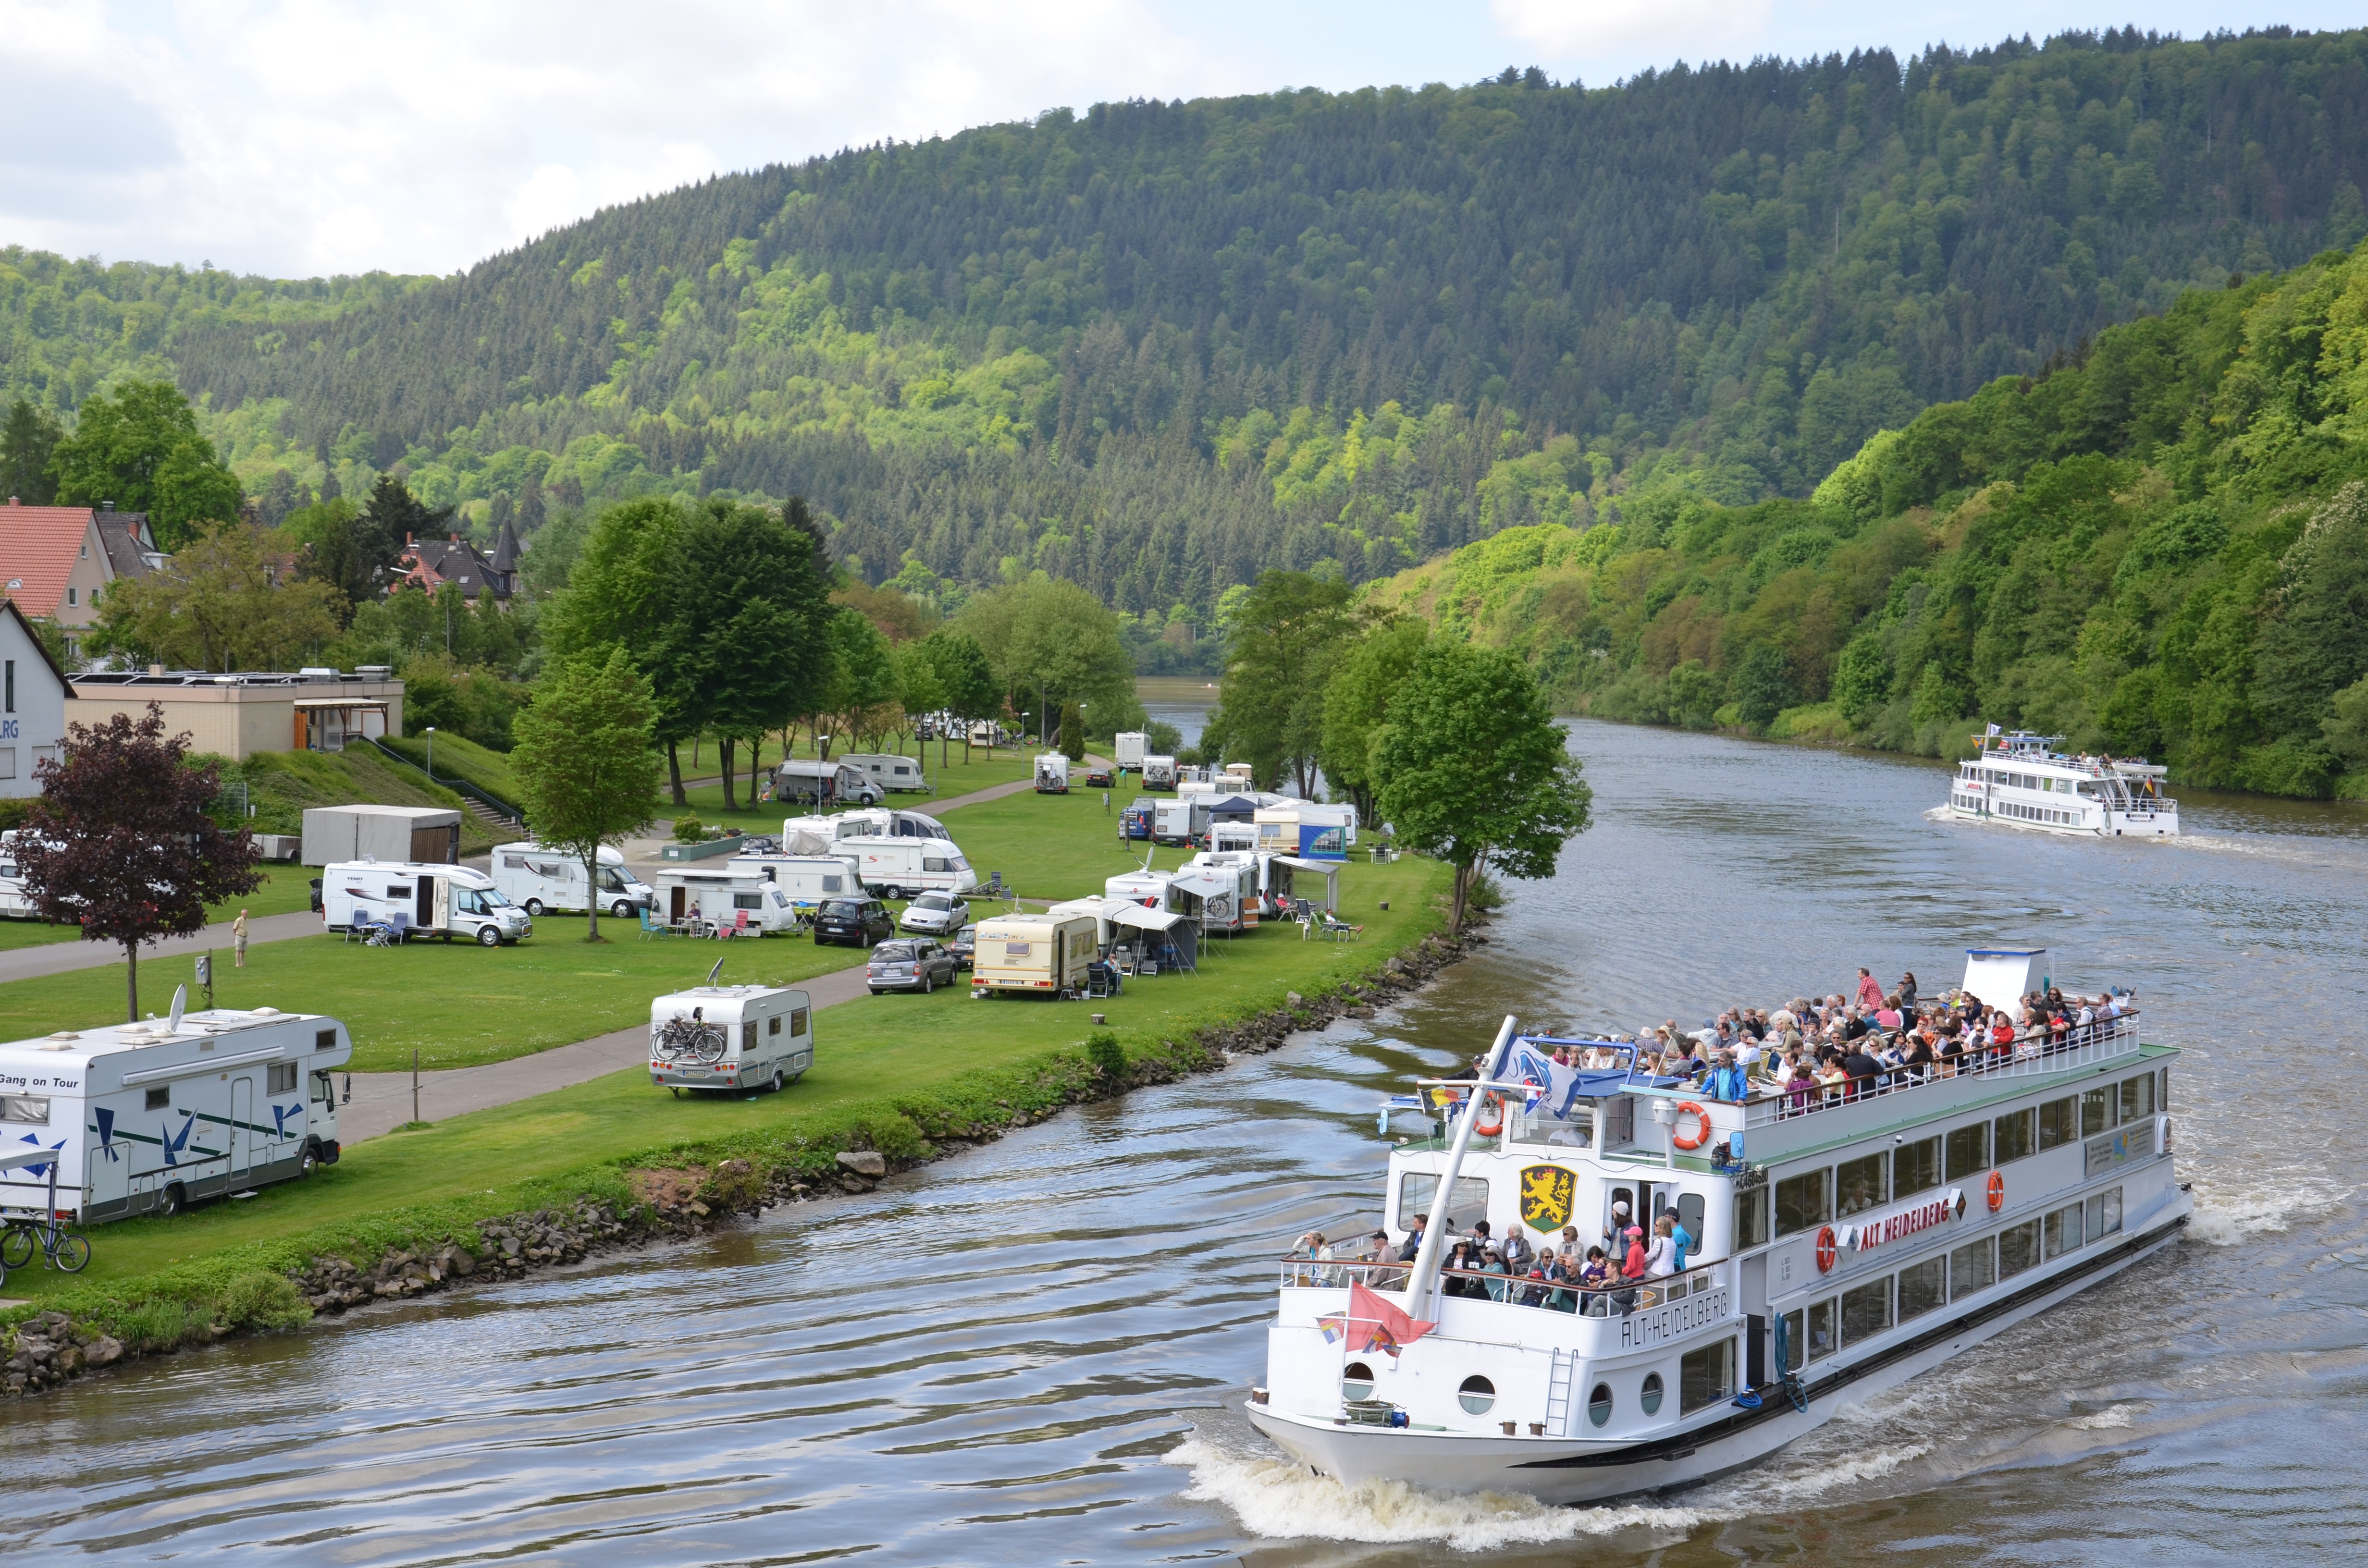
nature, forest, boat, river, canal, vehicle, tower, holiday, market, fjord, camping, waterway, body of water, ferry, tourists, boating, mountains, germany, channel, landform, neckargemuend, may 2015